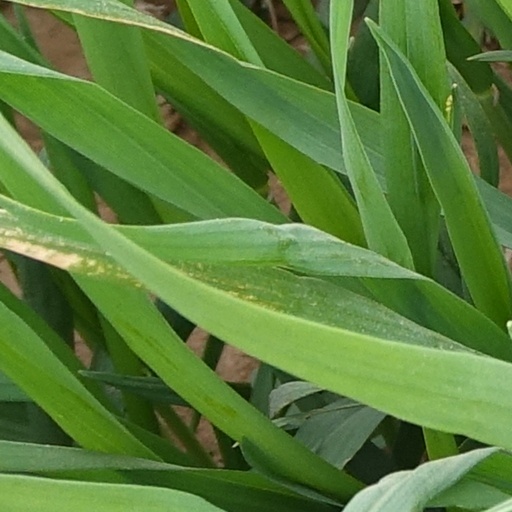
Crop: wheat